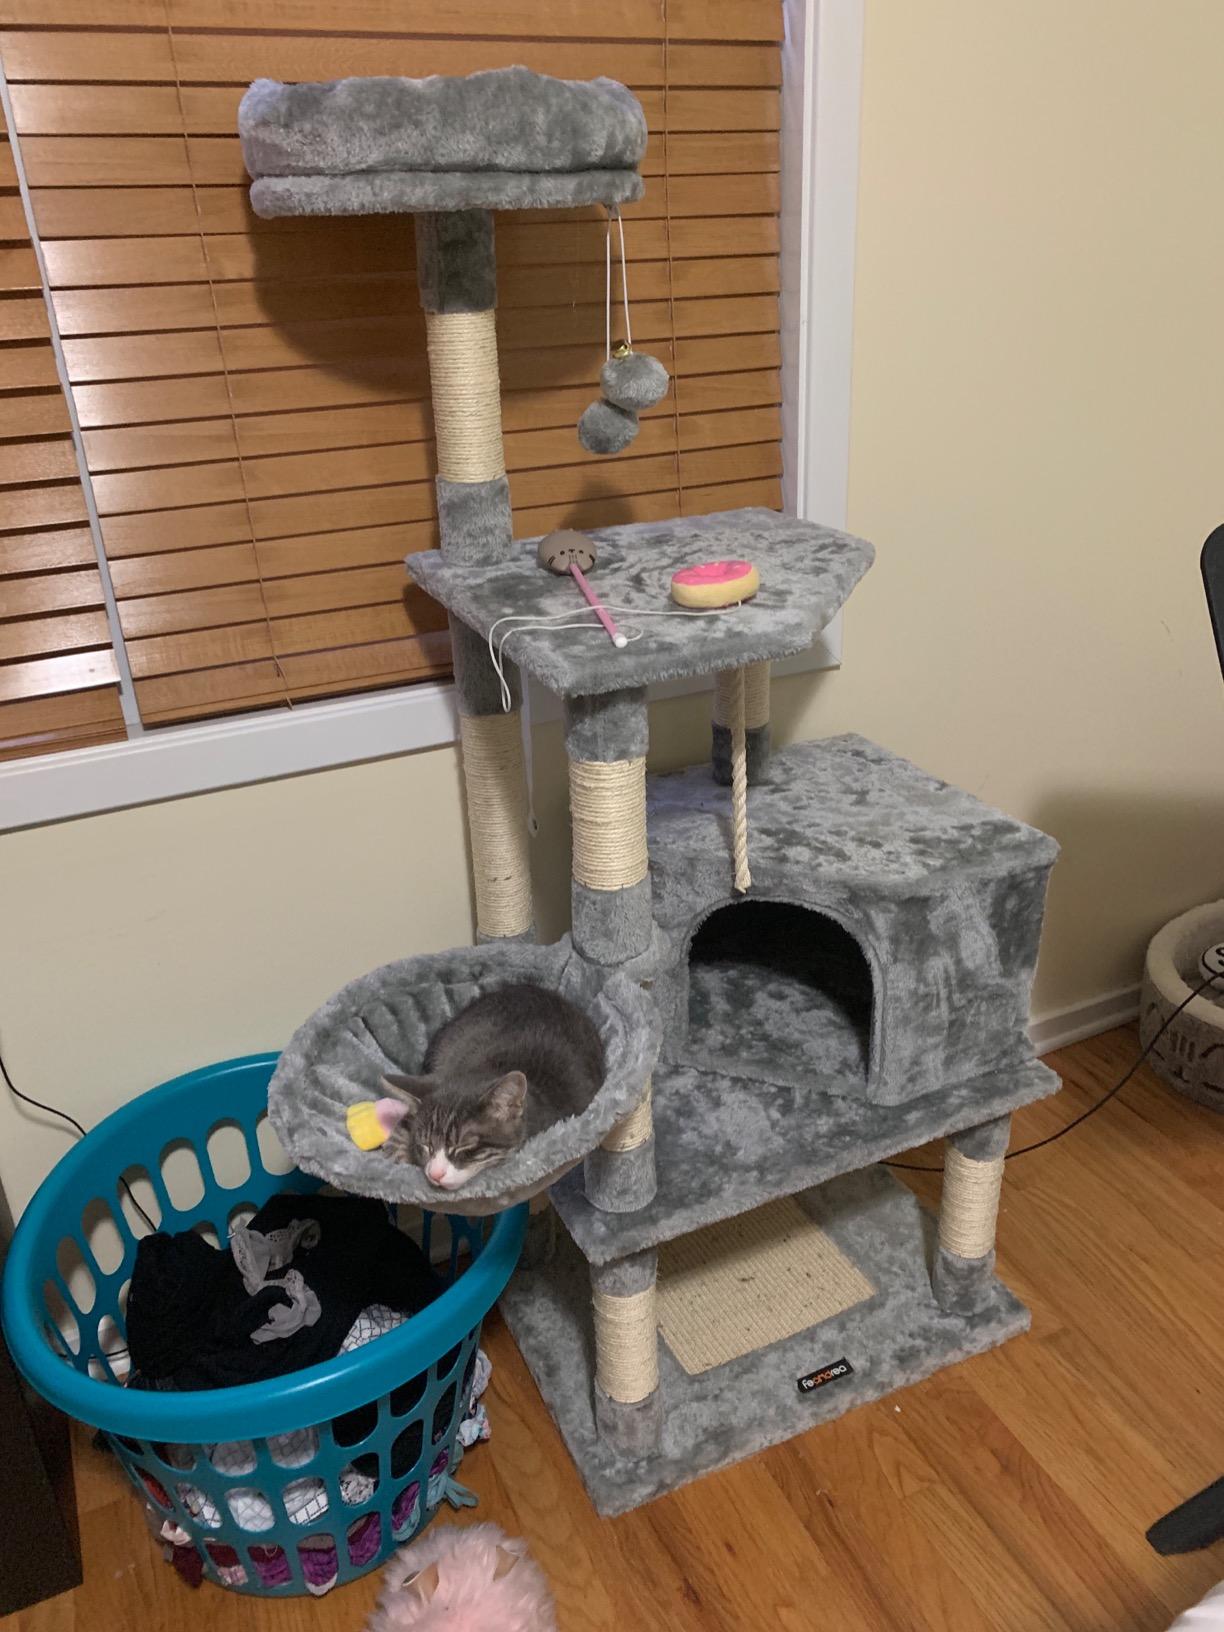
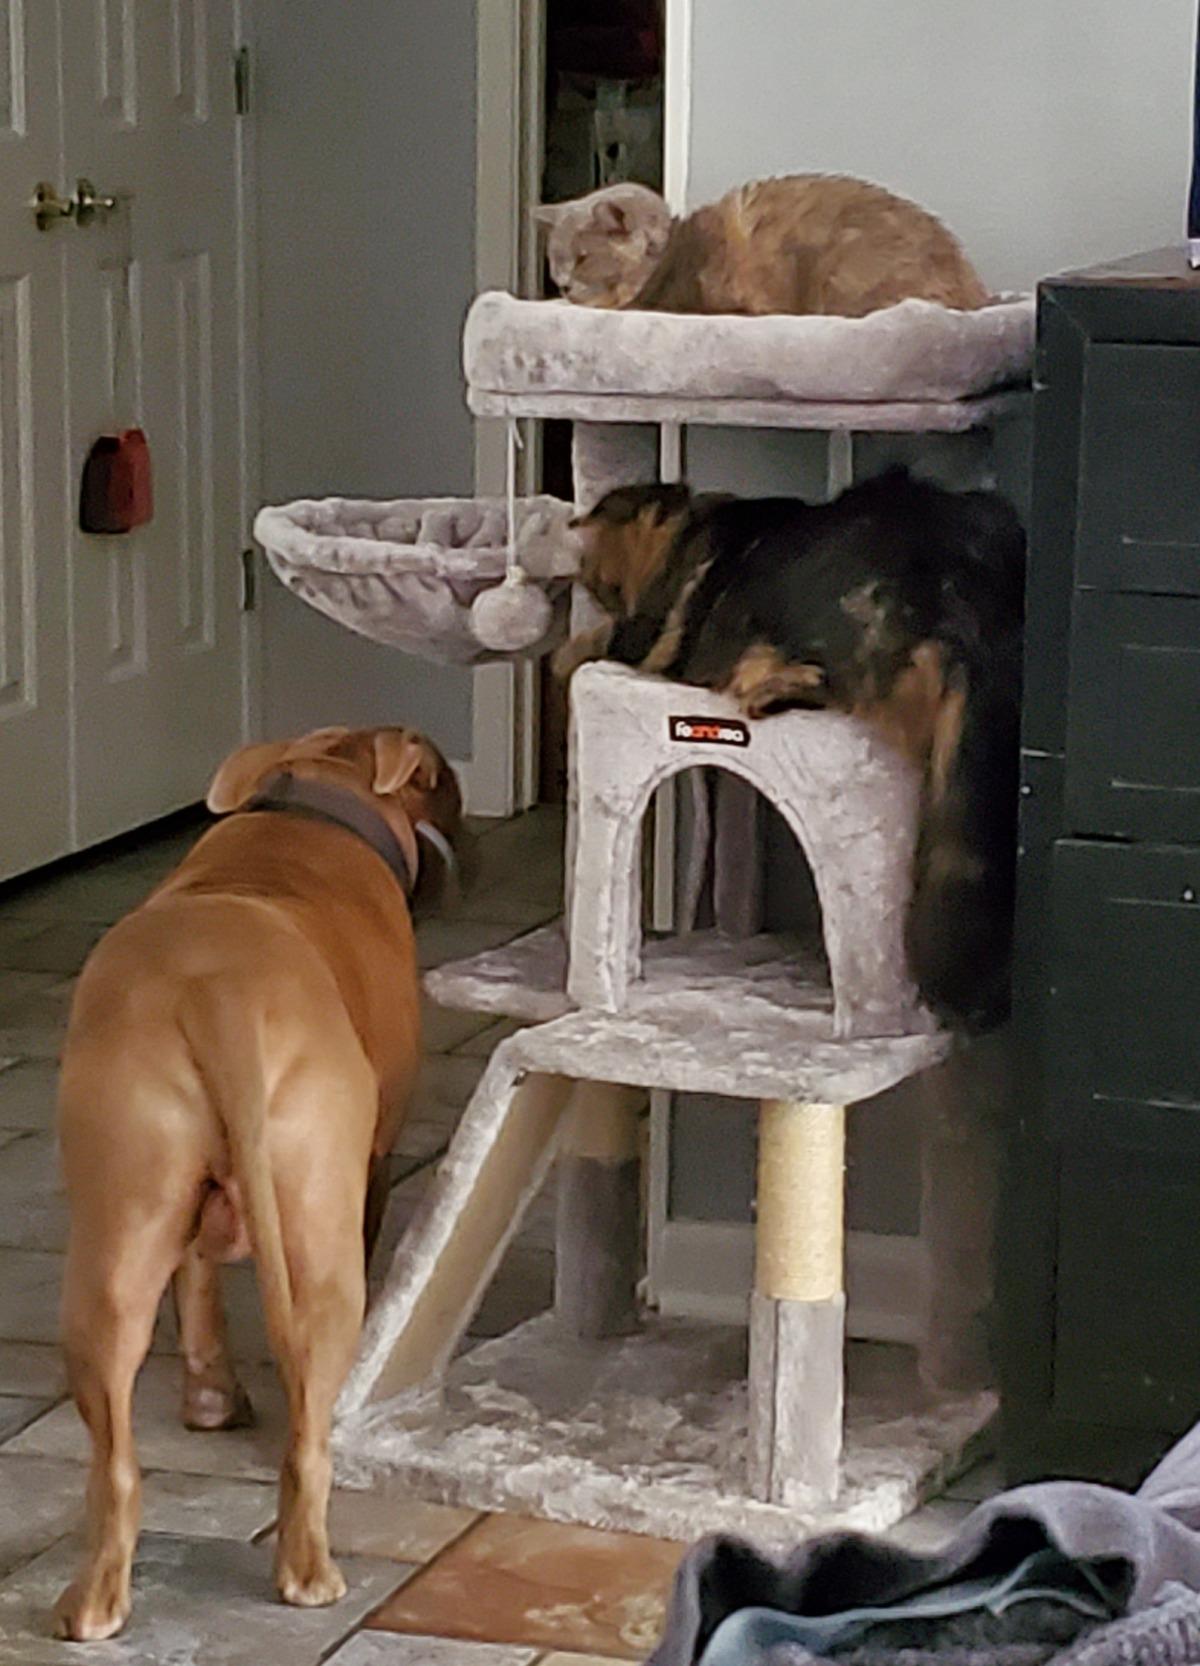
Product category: items_cat tree
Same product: no